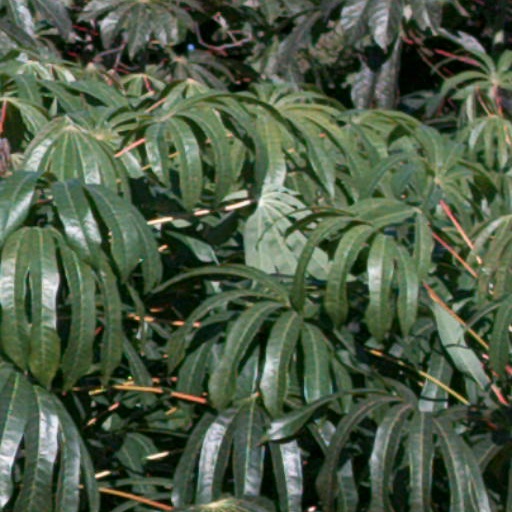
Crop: cassava